Big Creek (San Joaquin River tributary)

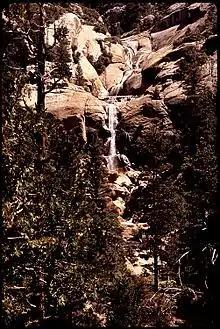
Big Creek, 1972

Big Creek is a tributary of the San Joaquin River in the Sierra Nevada, within the Sierra National Forest, central California.